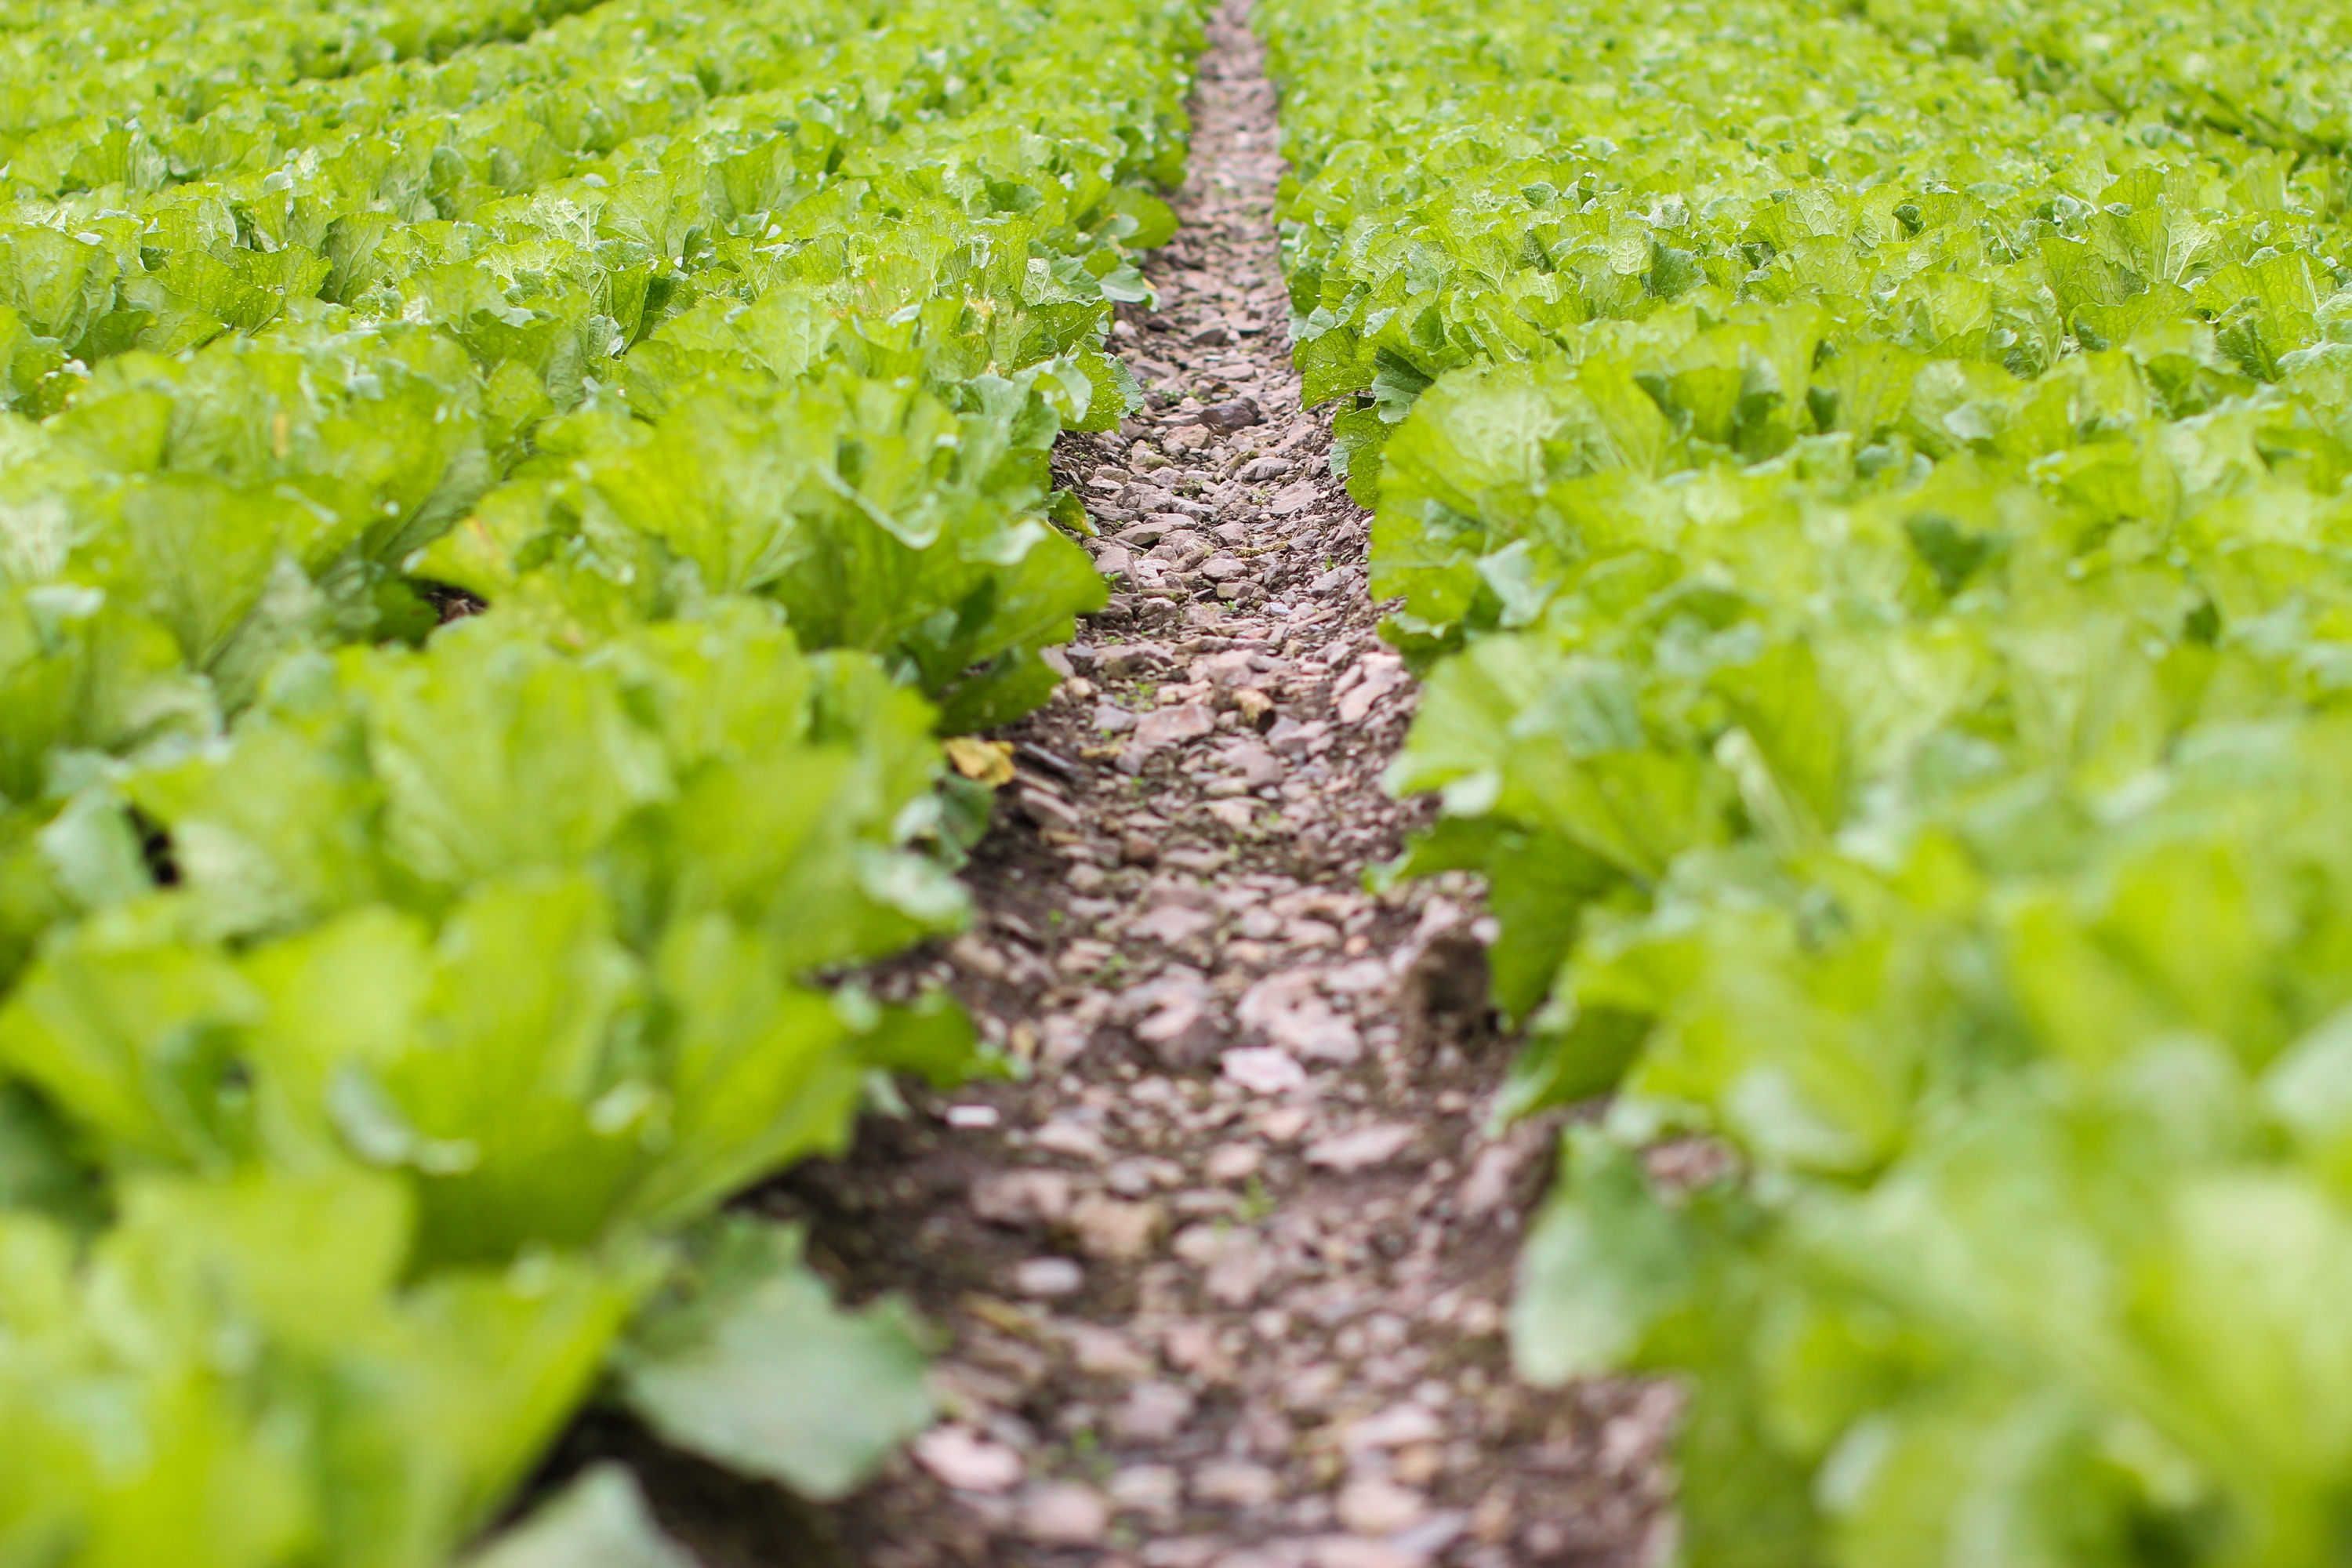
plant, field, leaf, flower, food, green, produce, vegetable, crop, soil, agriculture, garden, lettuce, vegetables, flowering plant, scenic views, land plant, leaf vegetable, goryeo cuisine